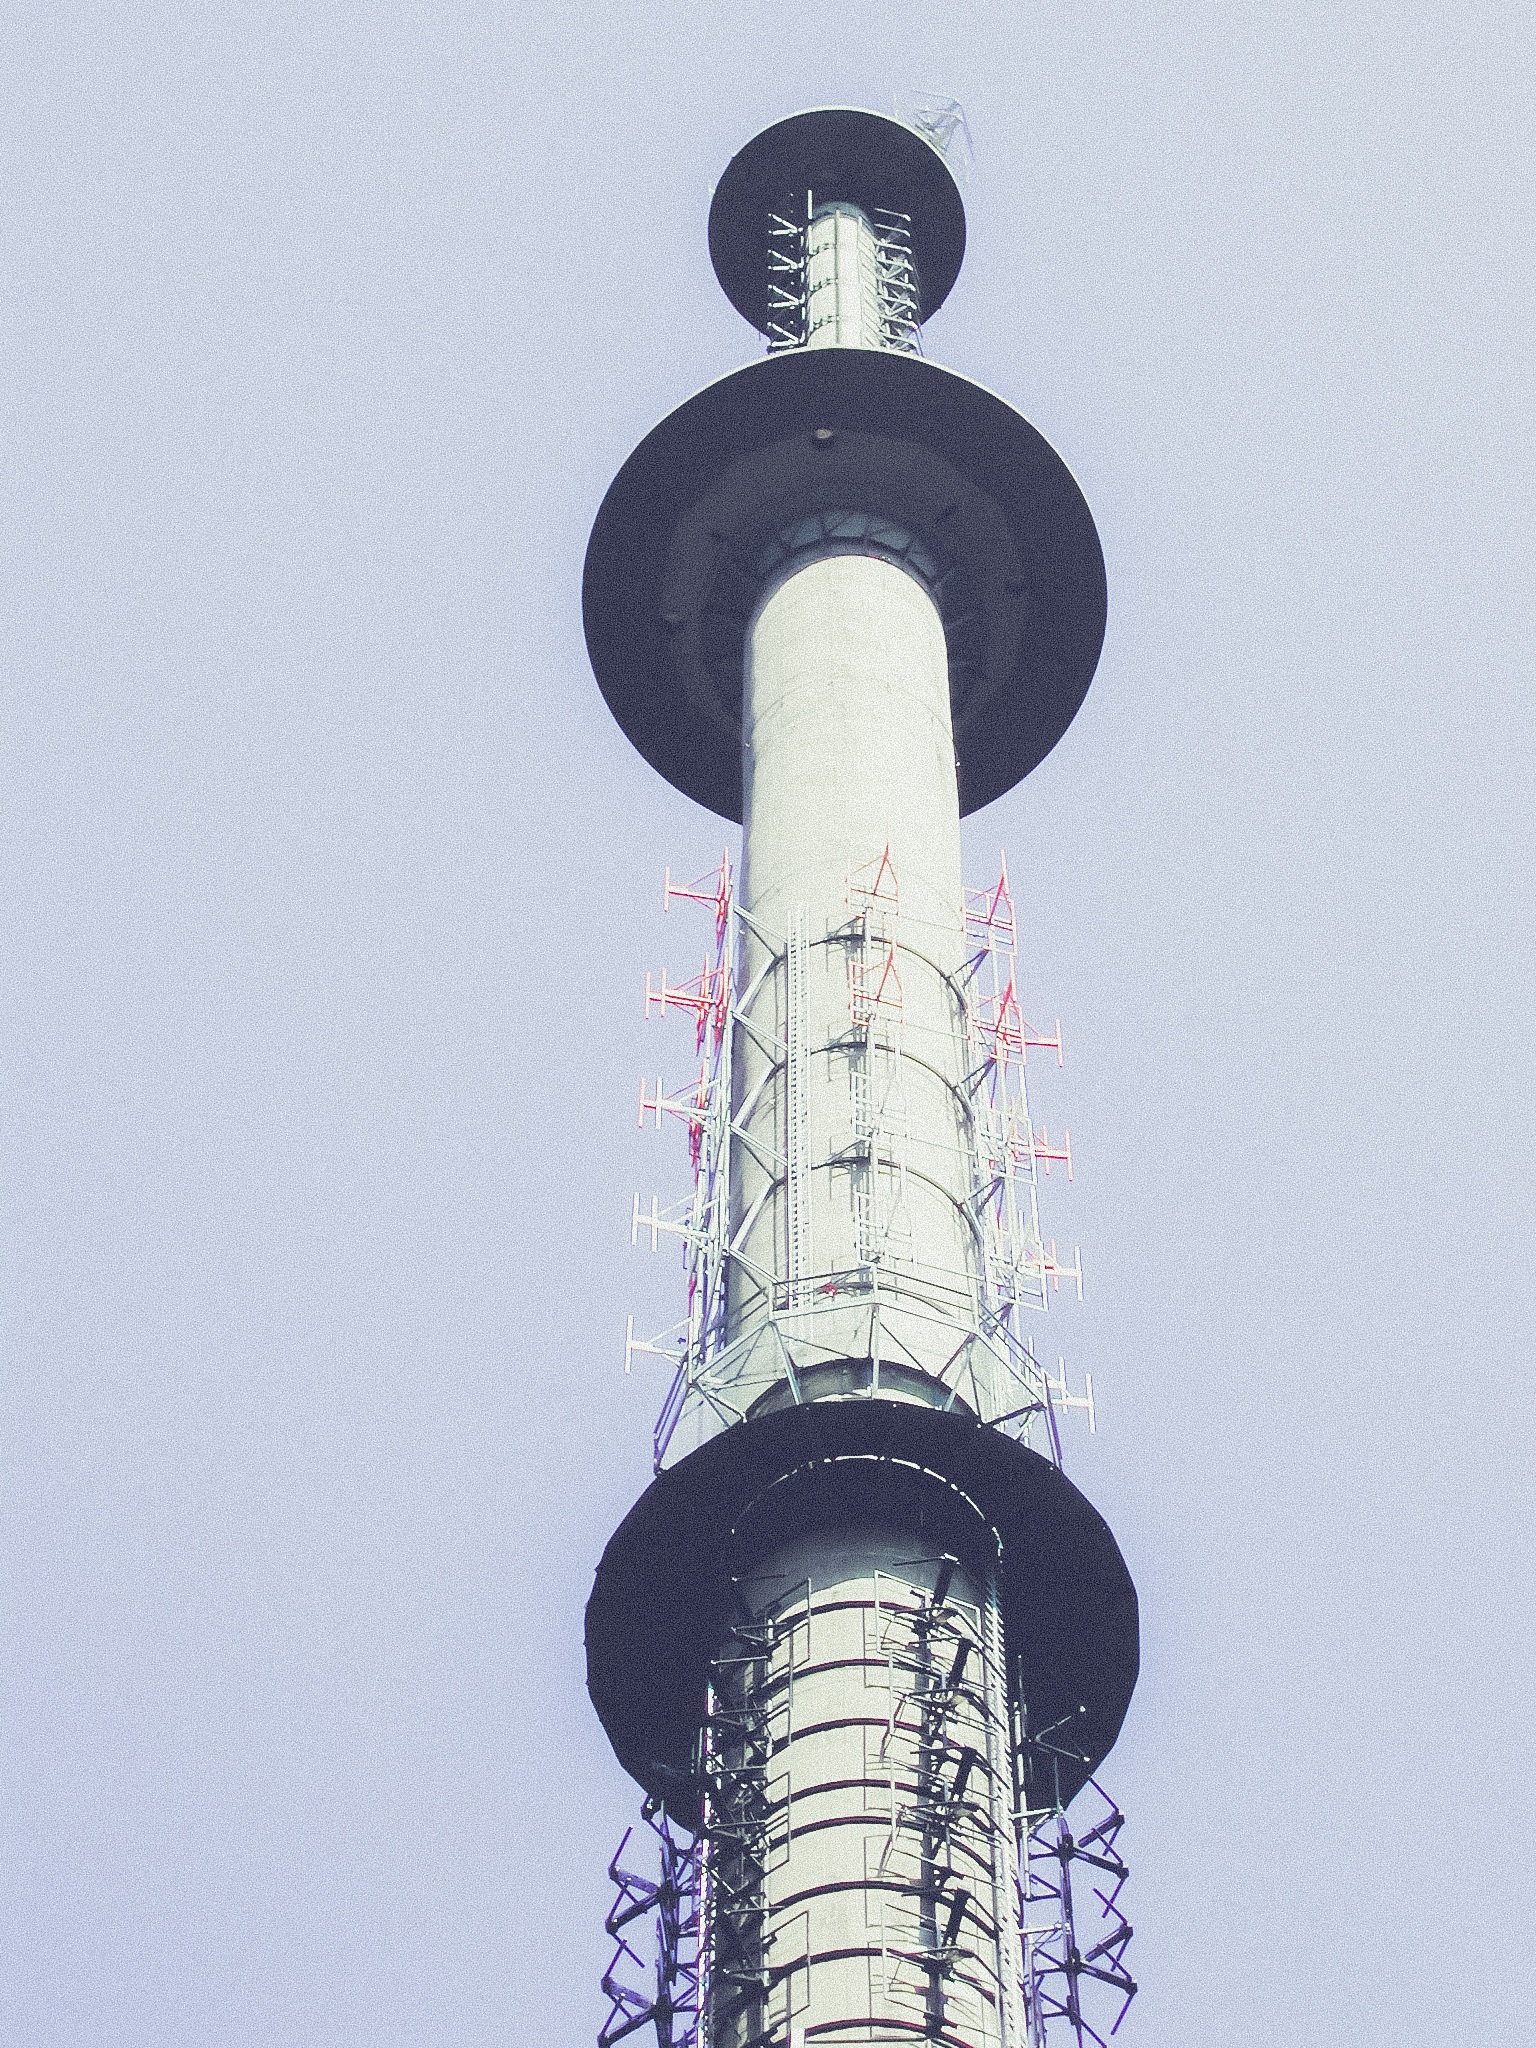
mobile, technology, internet, tower, phone, lighting, security, radio, illustration, nsa, administration, connection, monitoring, network, cell, data, radio tower, connections, state security, data processing